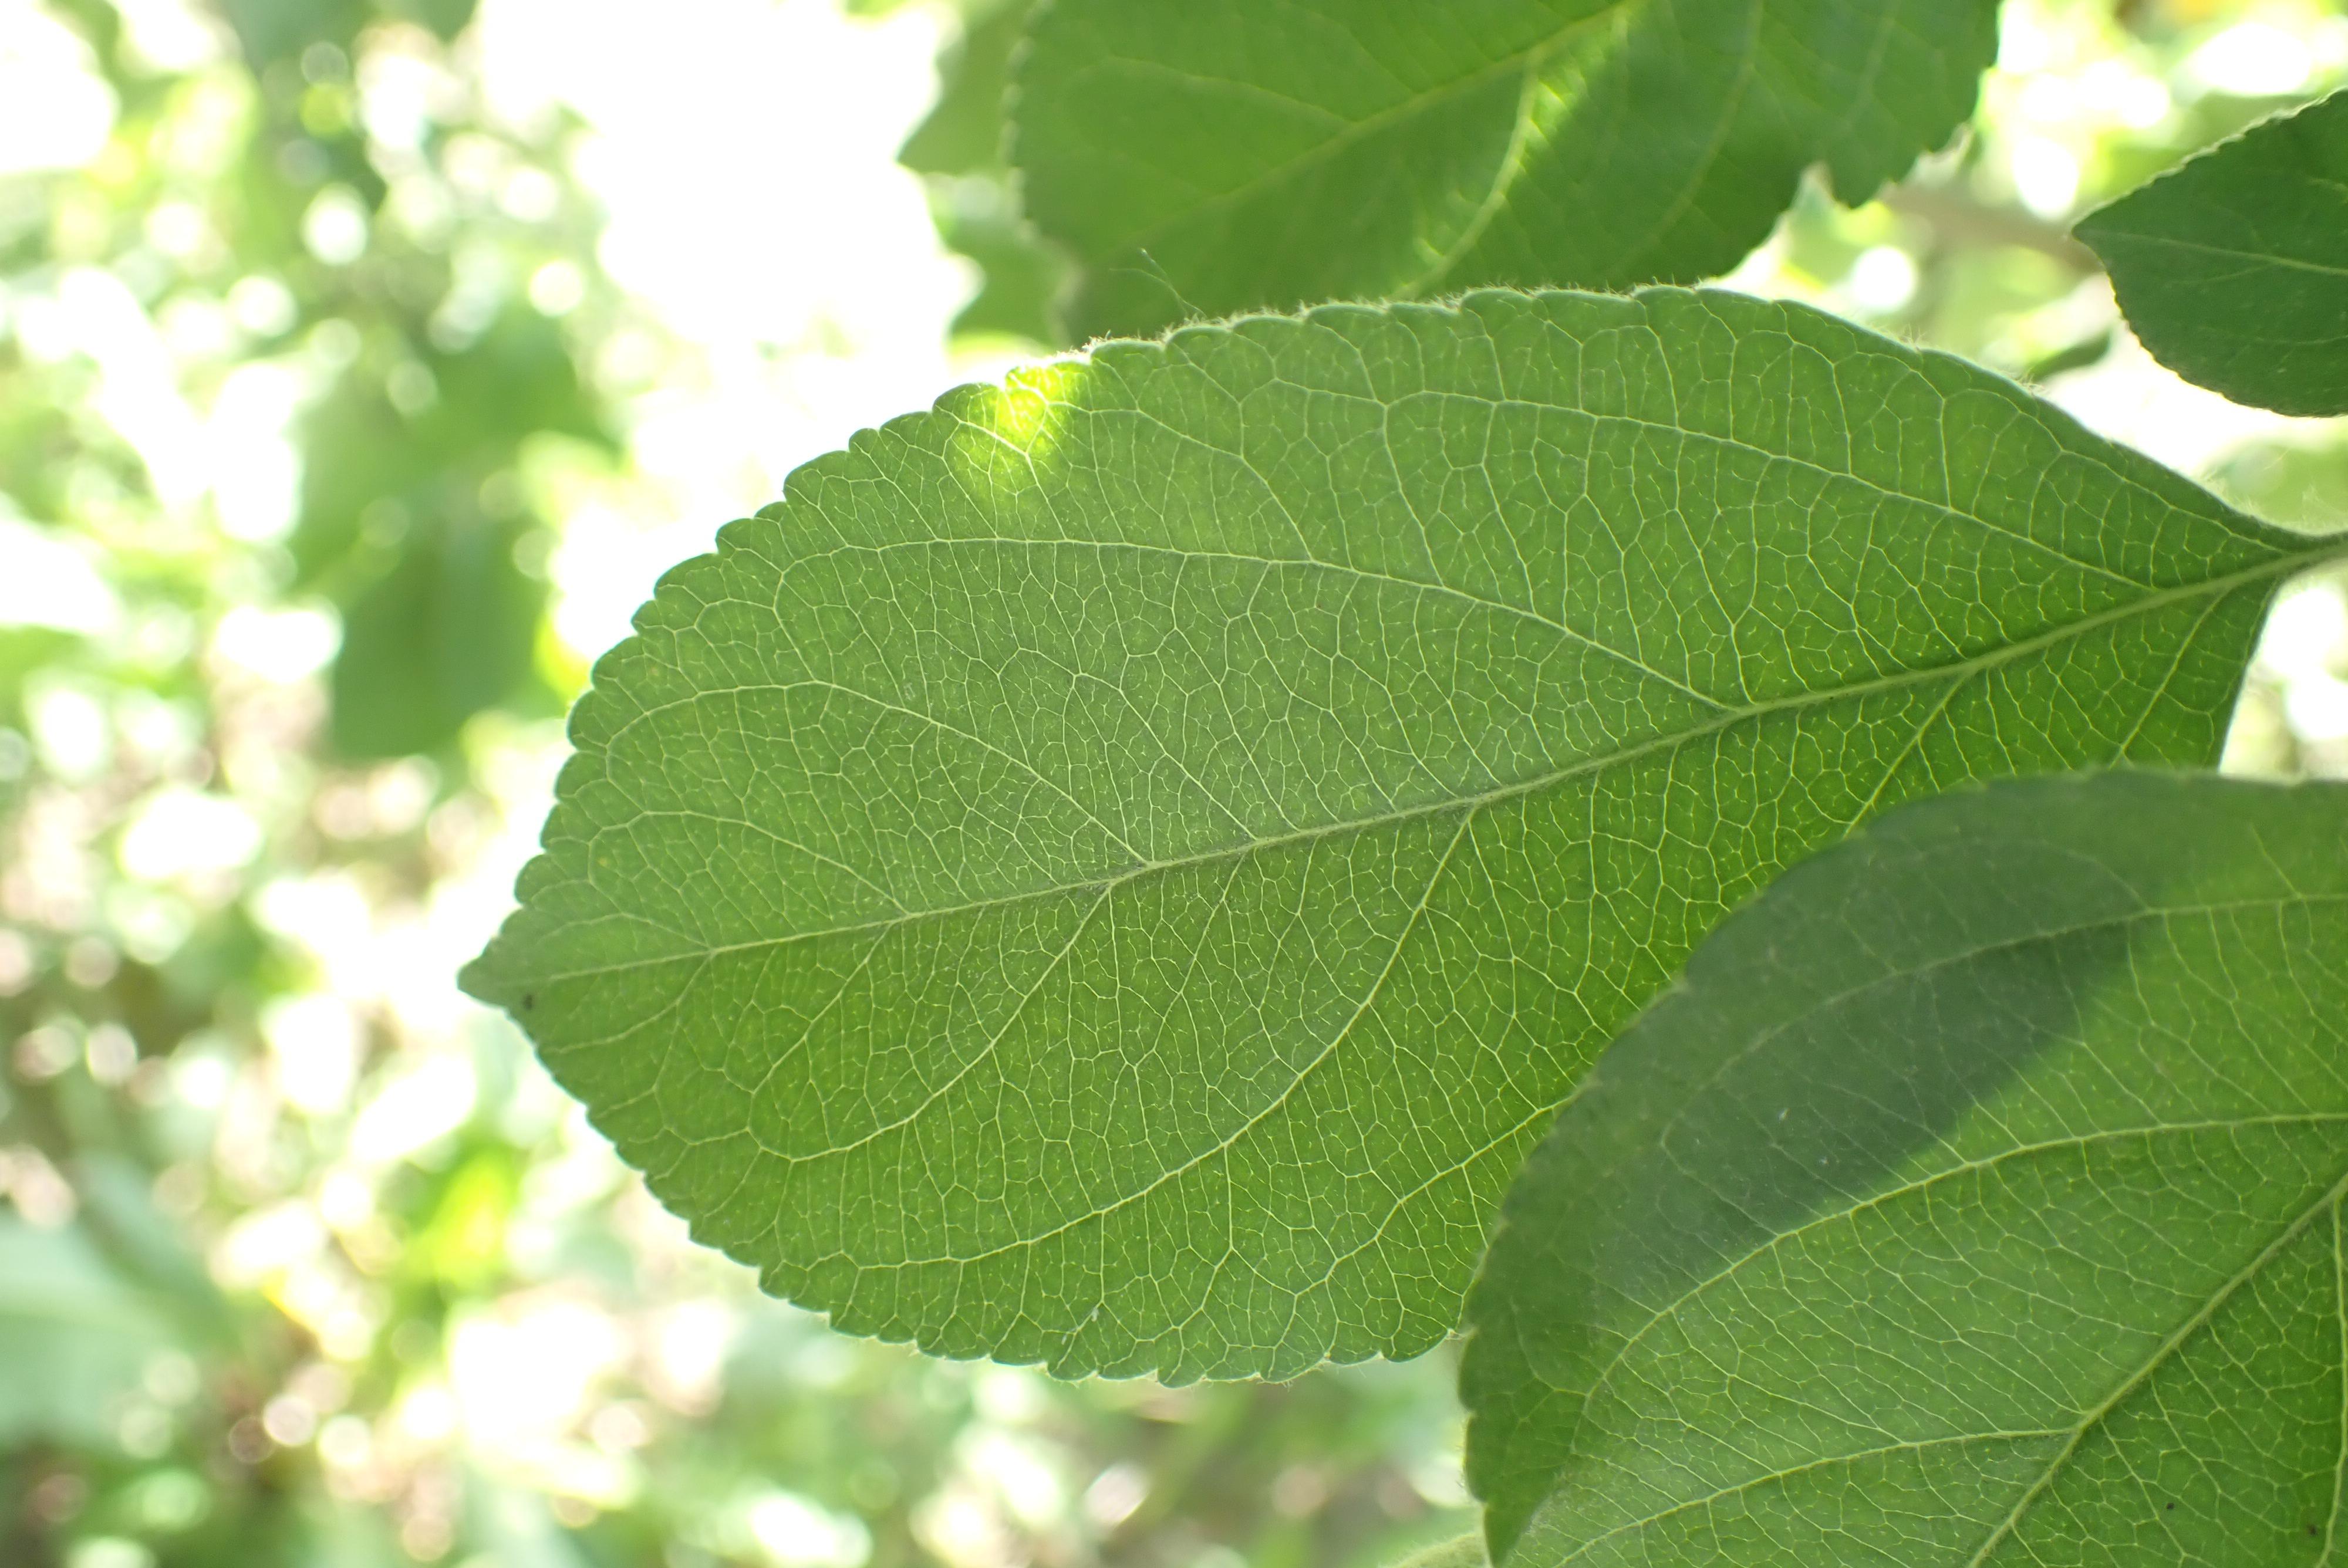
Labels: healthy